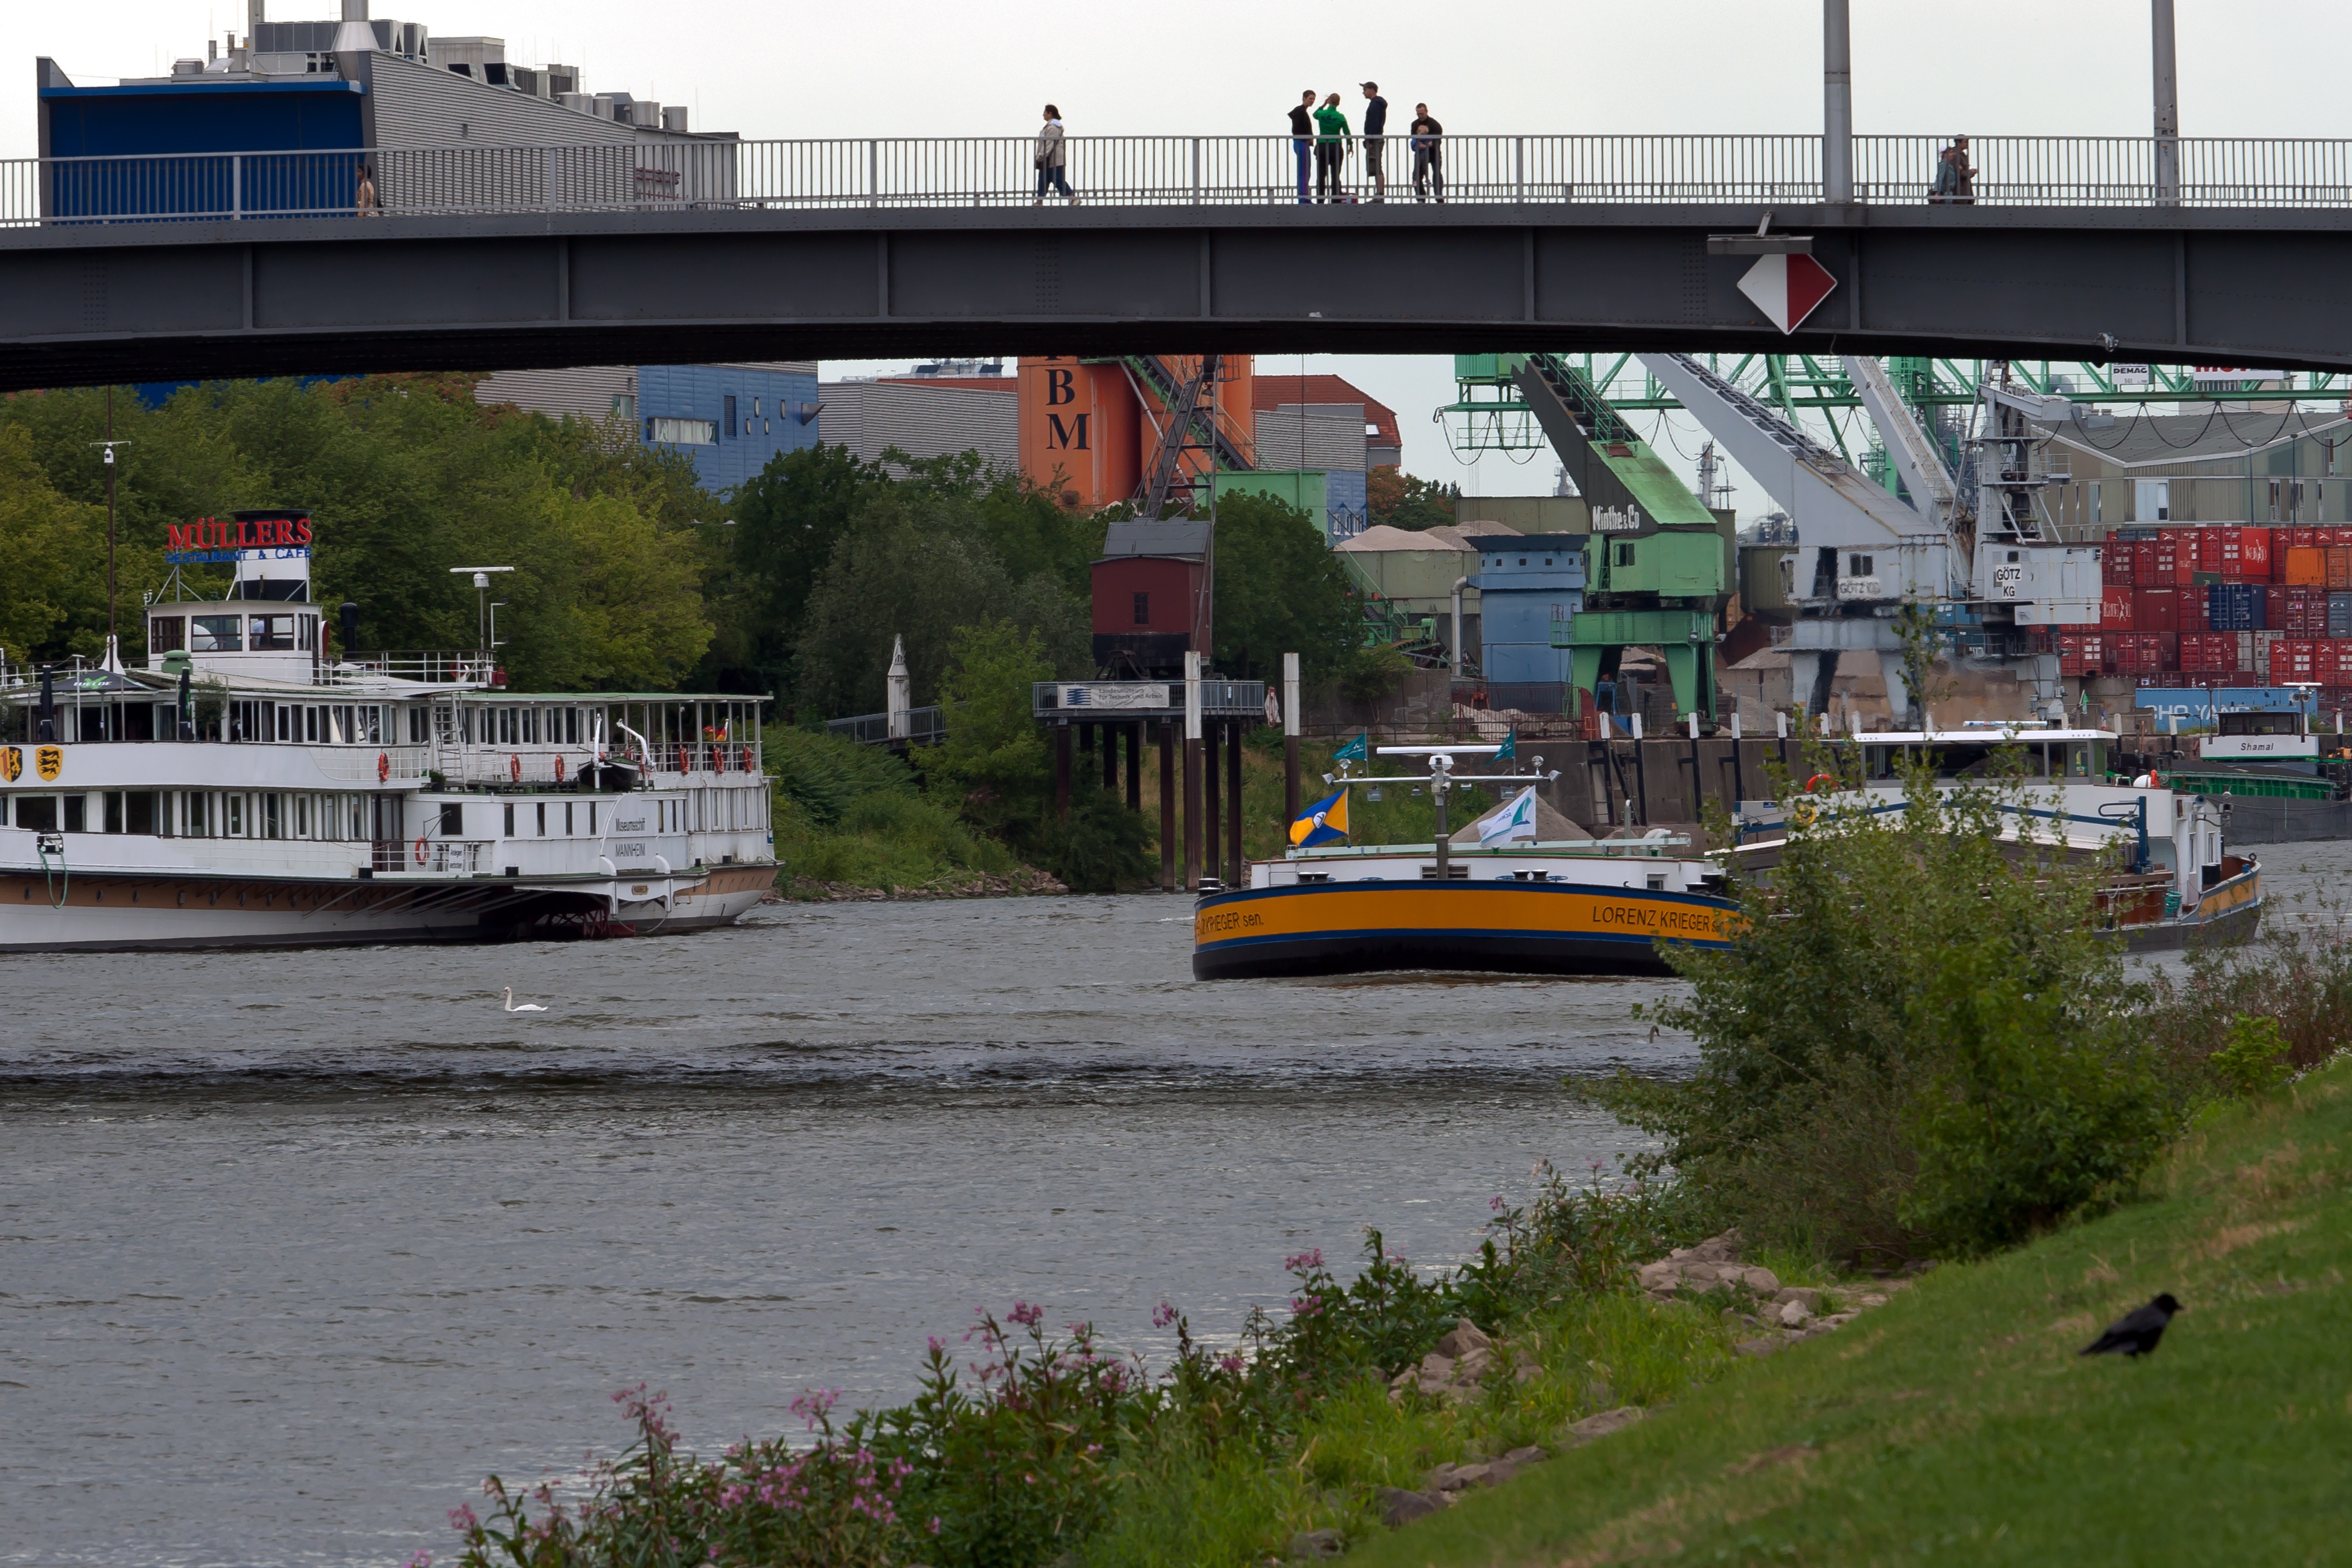
boat, bridge, river, canal, ship, transport, vehicle, waterway, ferry, boating, channel, watercraft, mannheim, neckar